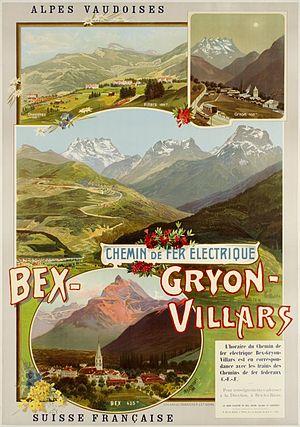
La gare de Bex est une gare ferroviaire située sur le territoire de la commune suisse de Bex dans le canton de Vaud.